Coney Island

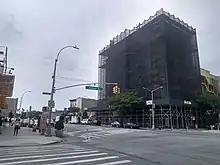
Conversion of the Shore Theater into a hotel, seen in 2019

In 1937, New York City parks commissioner Robert Moses published a report about the possible redevelopment of Coney Island, which would have entailed the addition of parking lots and reconstruction of part of the boardwalk. The city purchased a strip of land along the shoreline, which would allow the boardwalk to be moved inland. At this point, Coney Island was so crowded on summer weekends that, according to Moses, a coffin would provide more space per person. Though ride construction was delayed due to material shortages caused by the onset of World War II, two new rides were constructed in 1946 at the end of the war.